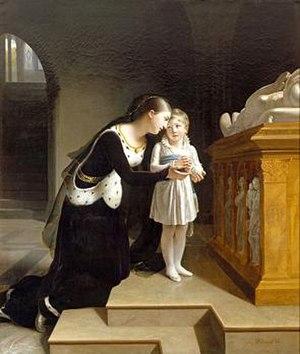
La Bretagne, contrairement à la France et à sa Nécropole royale de la basilique de Saint-Denis, n'a jamais eu pour ses souverains un sanctuaire privilégié. Les rois et ducs de Bretagne reposent dans des lieux très éloignés les uns des autres. Cette dispersion tient d'abord au fait que le Royaume puis Duché de Bretagne n'avait pas de capitale définie. Puis, certains souverains de Bretagne ayant des ferveurs spéciales pour certaines abbayes qu'ils avaient fondées, décidèrent d'y reposer.